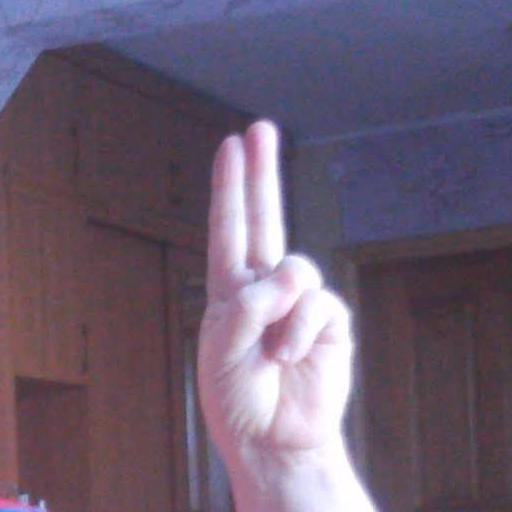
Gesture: two_up